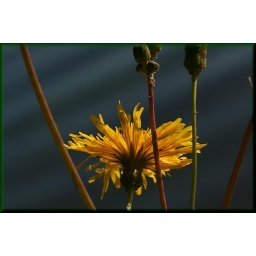
golden rays against the water